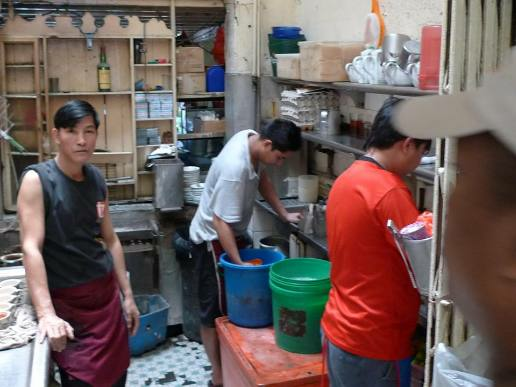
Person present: Yes